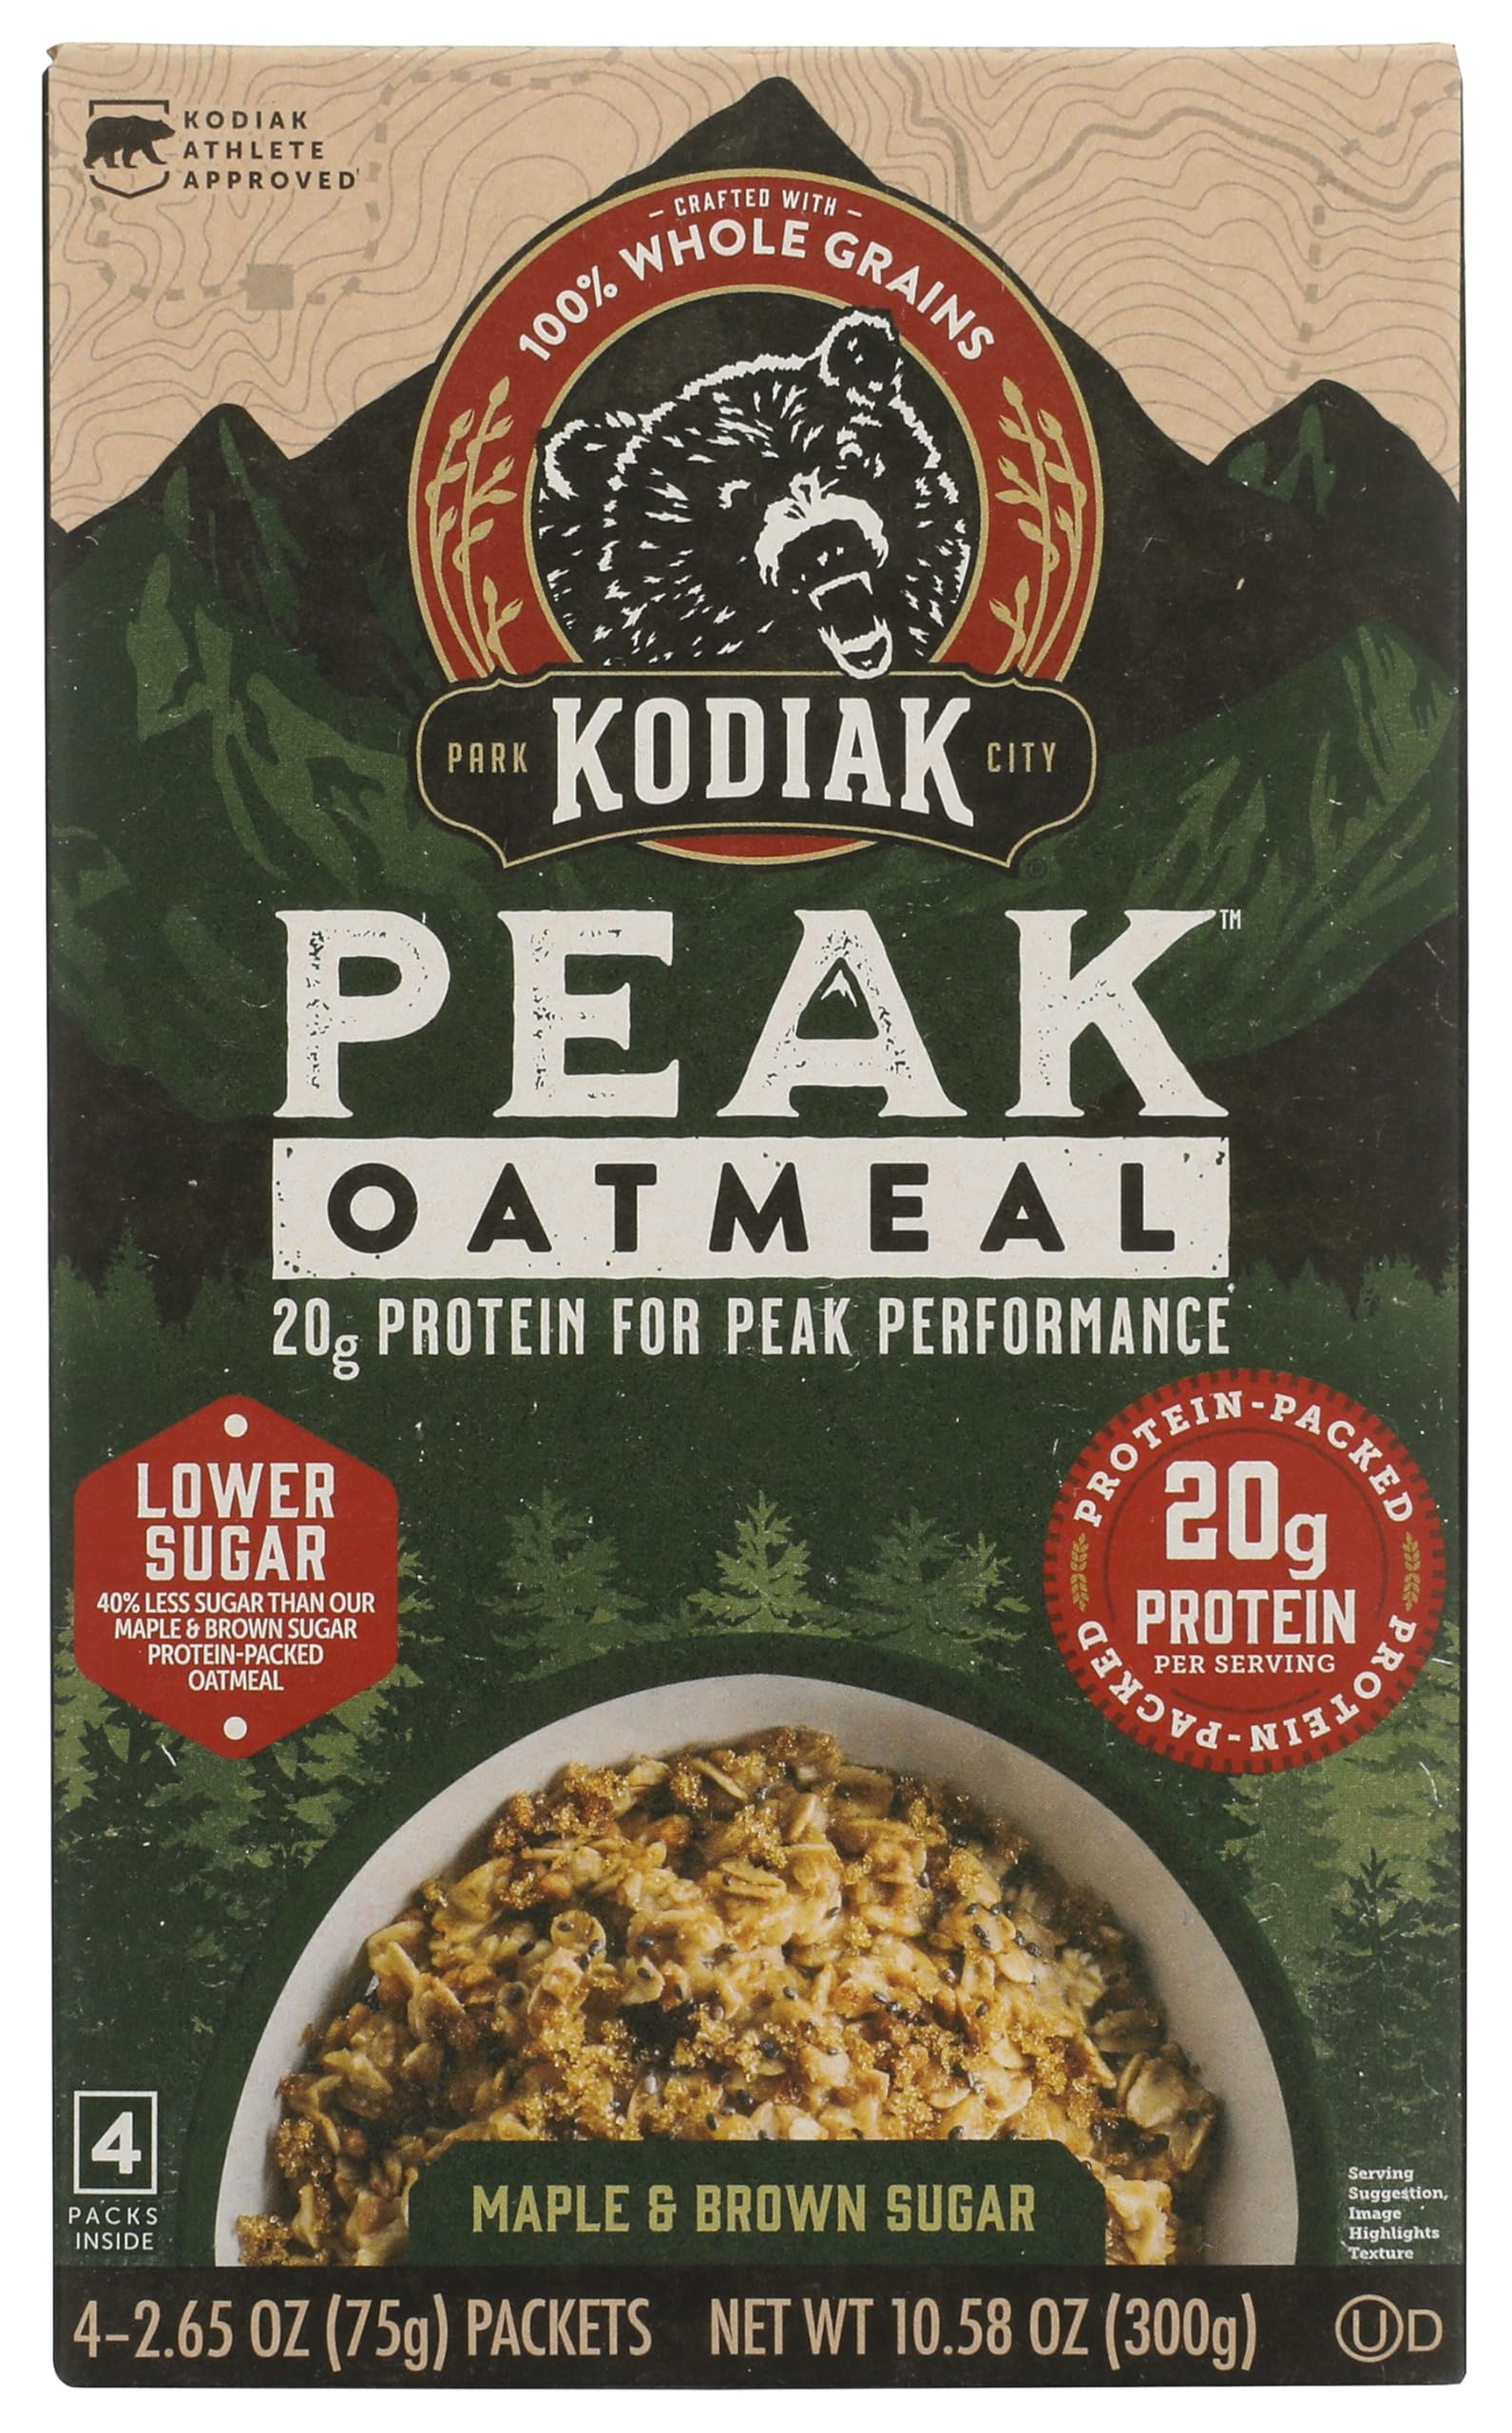
Item Name: Kodiak Peak Instant Oatmeal Packets, Maple Brown Sugar, High Protein, 100% Whole Grains, 1 box with 4 packets
Bullet Point 1: You will recieve 1 box (4 packets) of Kodiak Maple Brown Sugar Peak Protein Oatmeal Packets
Bullet Point 2: 20g of protein for big gains on the trail, at spin class, or during your work presentation.
Bullet Point 3: Crafted with 100% whole grains because it works just as hard as you do.
Bullet Point 4: It’s got a classic maple and brown sugar flavor that tastes smooth and sweet yet still nourishing.
Value: 1.0
Unit: Count

Price: 7.29